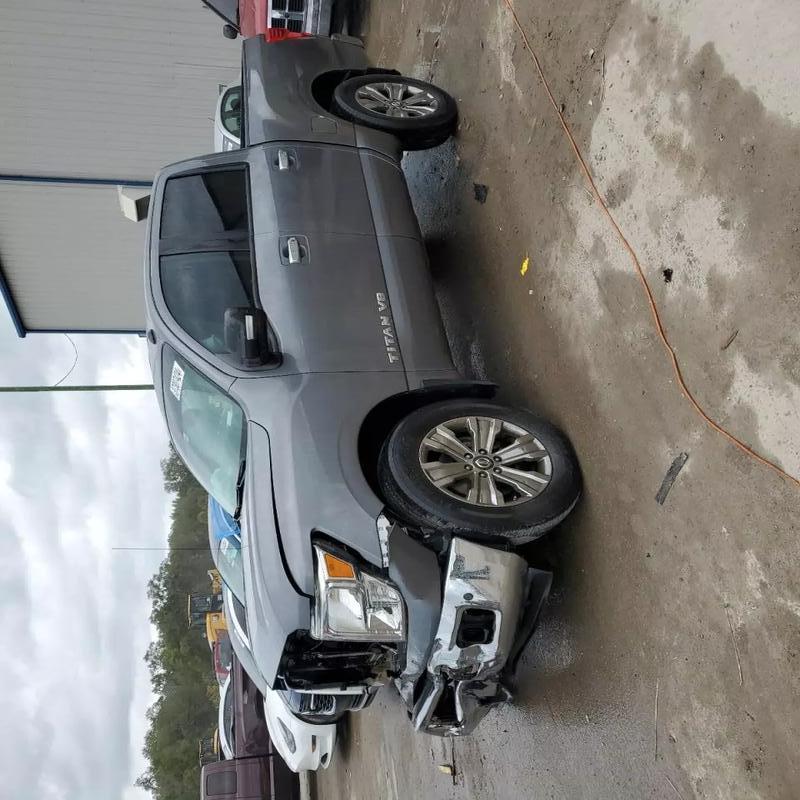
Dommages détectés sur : plaque d'immatriculation avant, pare-choc avant, feu avant droit, capot, aile avant droite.
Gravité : majeur